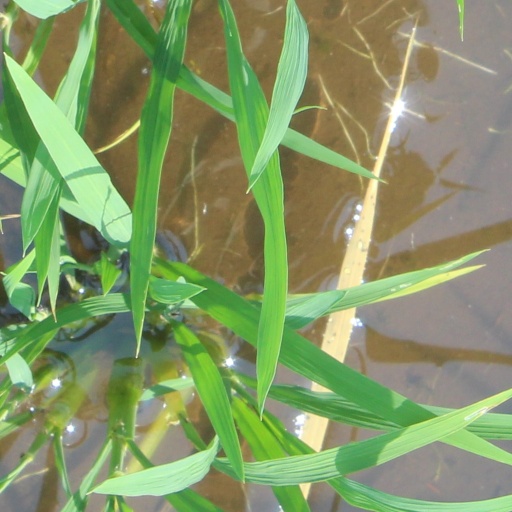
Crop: rice